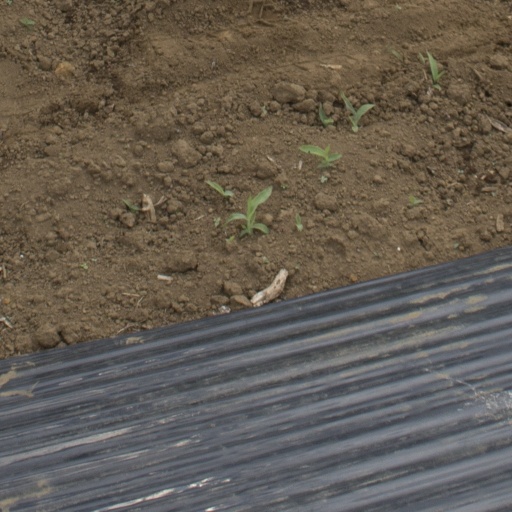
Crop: Jerusalem artichoke